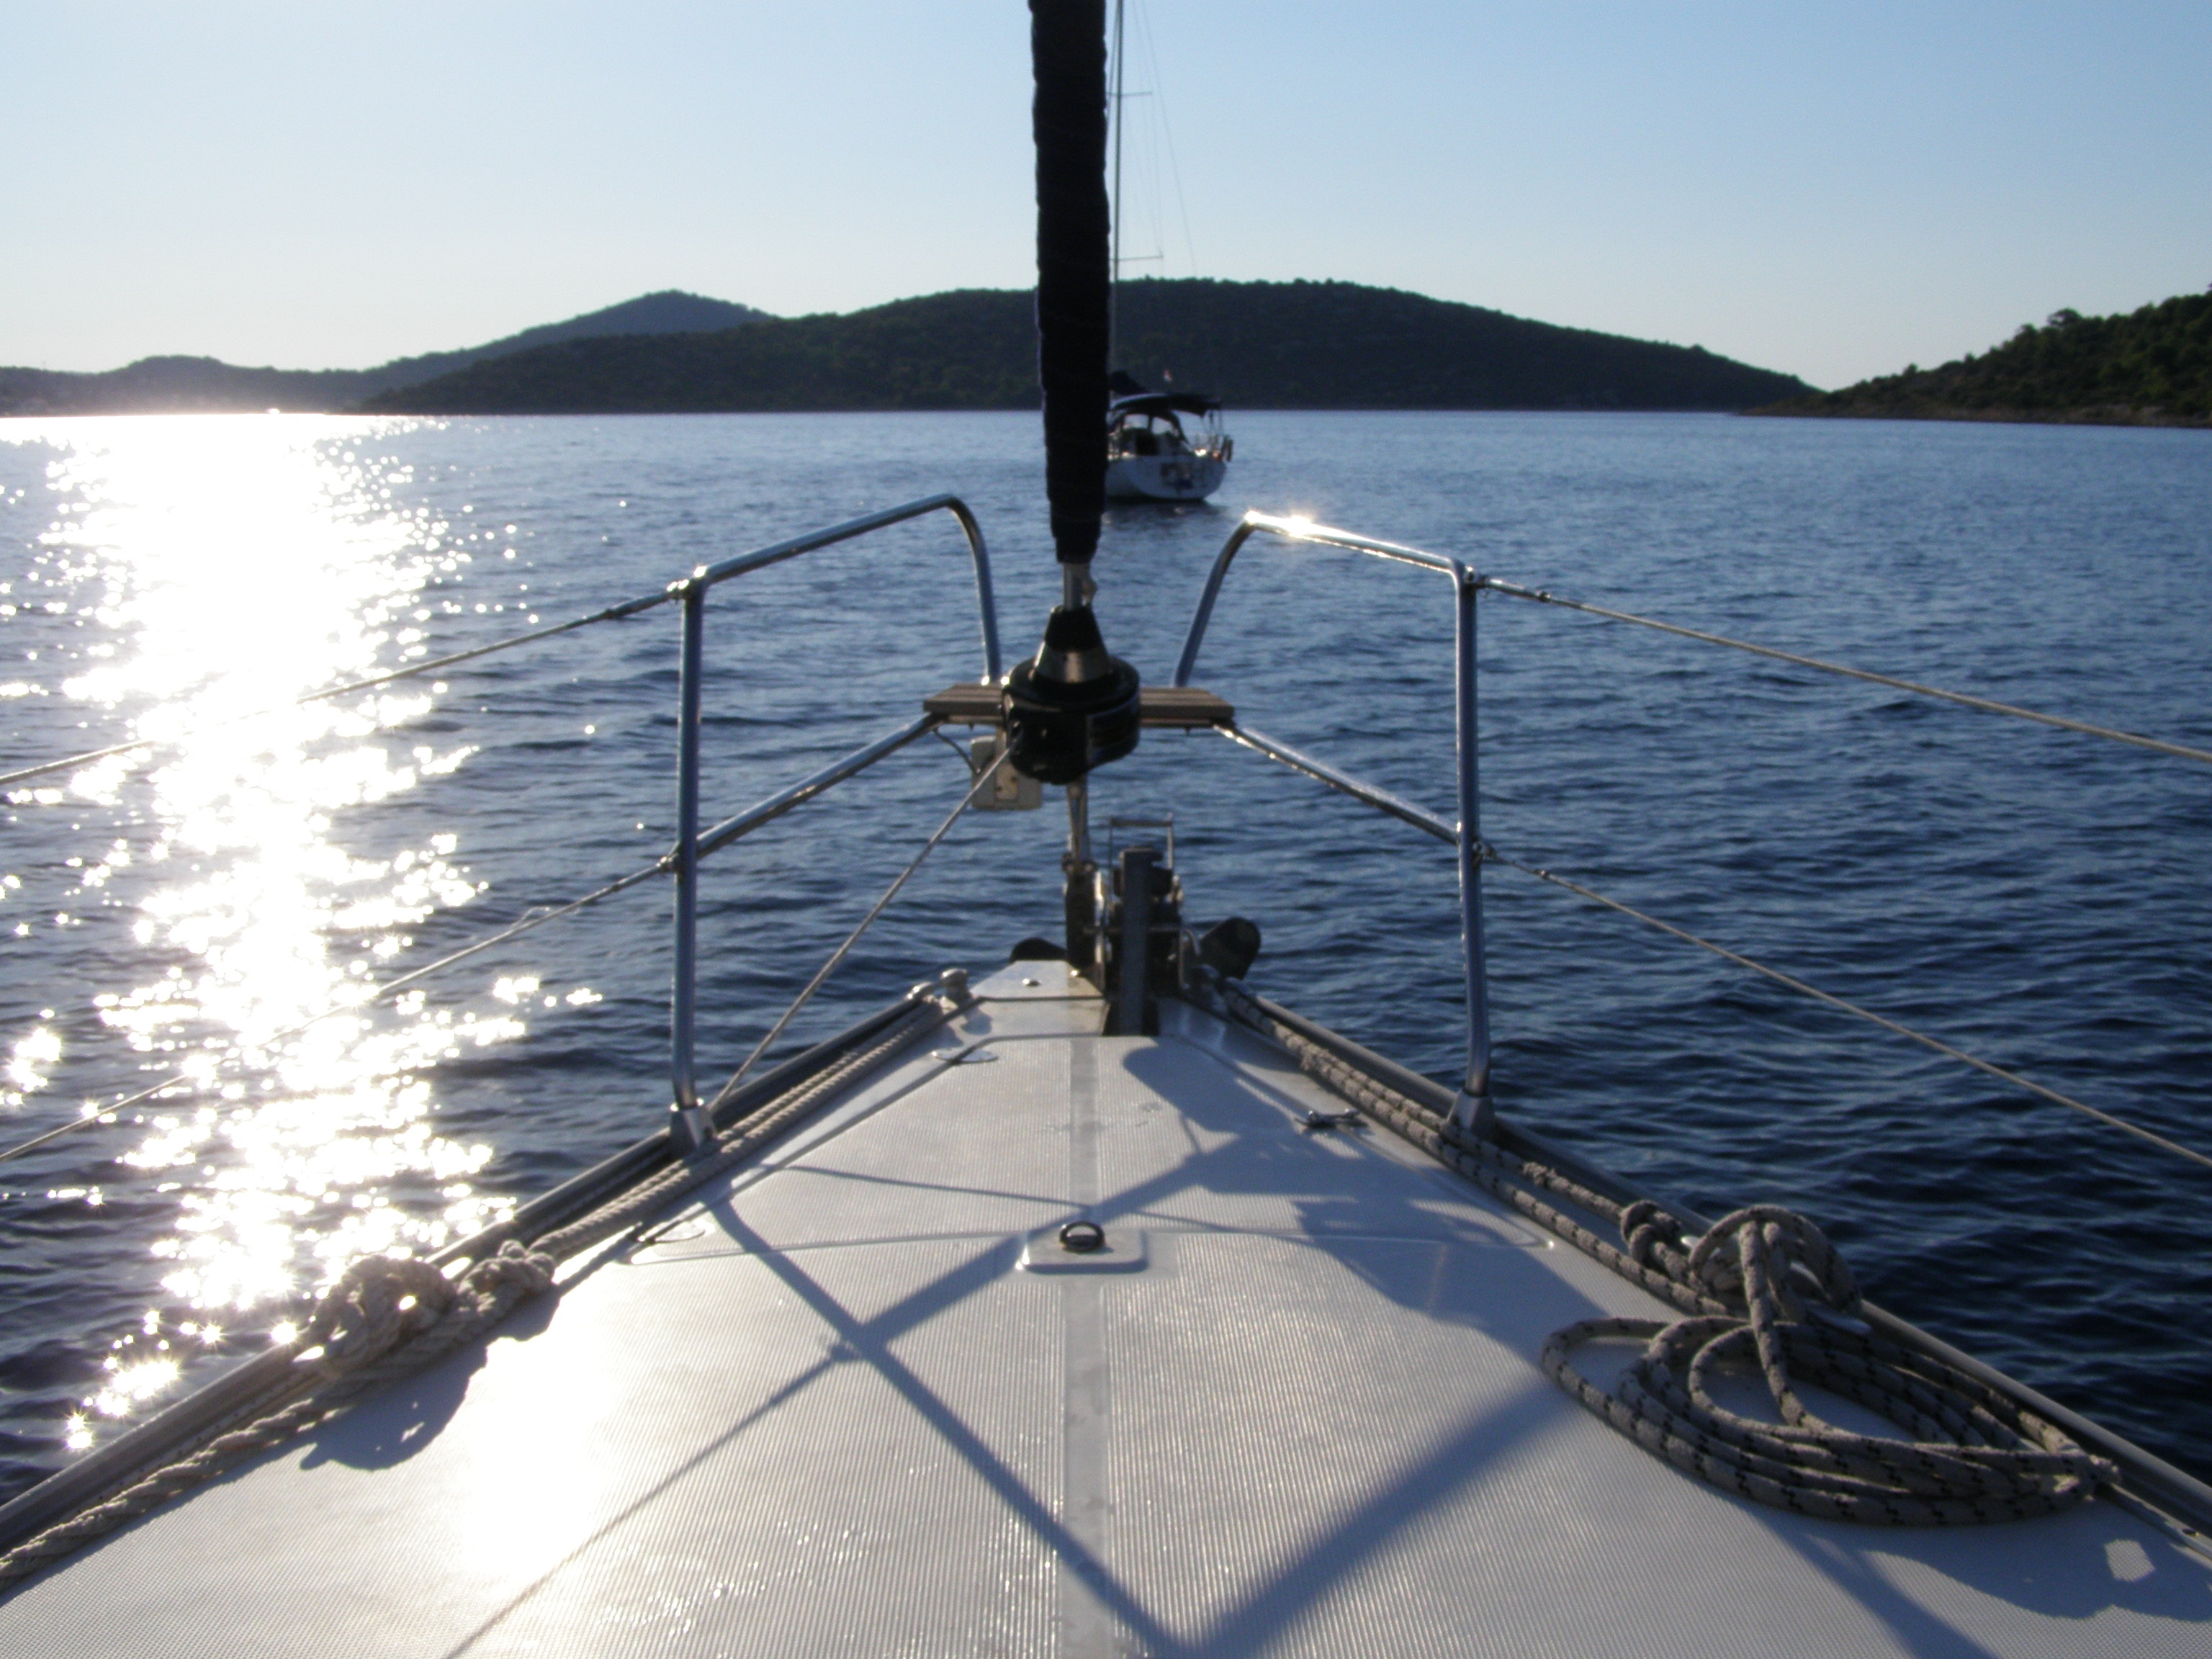
sea, adriatic, yachting, vehicle, boat, sailing, boating, watercraft, yacht, boats and boating equipment and supplies, ocean, sound, sailboat, vacation, deck, sail